Joseph Radetzky von Radetz

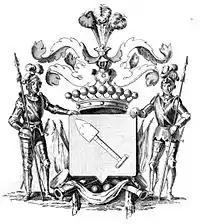
Coat of arms of Radetzky

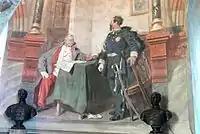
Fresco showing the meeting between Radetzky and the new king of Sardinia Victor Emmanuel II, 24 March 1849

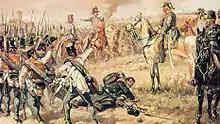
Radetzky at the Battle of Novara, 1849

Radetzky, a titled "Graf" ('Count'), was born into a noble Bohemian military family of Czech origin at Chateau Třebnice near Sedlčany in Bohemia (now part of the town). His father, Count Peter Eusebius Radetzky von Radetz (1732-1766) died shortly after his birth, while his mother, Baroness Marie Venantia Anna Barbara Josepha (1738-1772), died while he was still a child. Orphaned at an early age Radetzky was educated by his grandfather, and after the latter's death, he continued at the Theresa Academy in Vienna. The academy was dissolved during his first year's residence in 1785, and Radetzky became a cadet in the Austrian Army. The following year he became an officer, and in 1787 was promoted to first lieutenant in a cuirassier regiment. He served as an adjutant to both Count von Lacy and Field Marshal von Laudon during the Austro-Turkish War of 1787–1791, and in the Austrian Netherlands from 1792 to 1795.